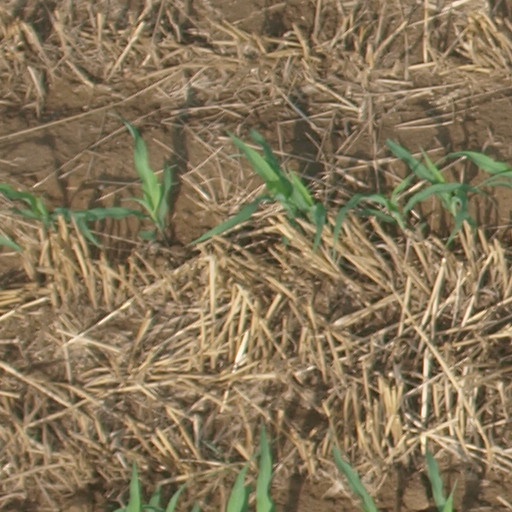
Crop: maize; corn